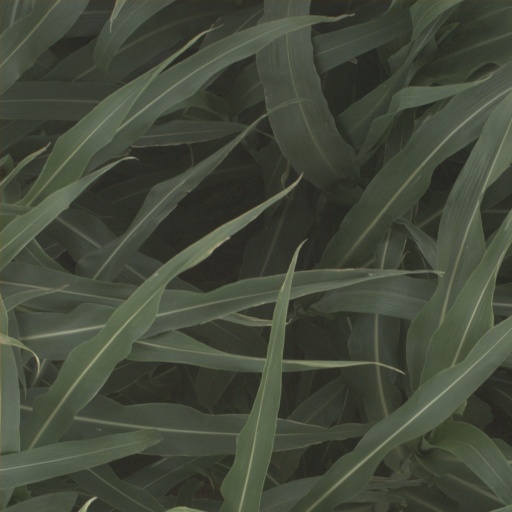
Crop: sorghum